Ports de Tortosa-Beseit

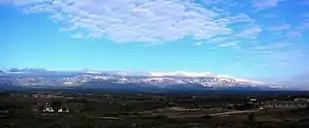
Els Ports under snow in the winter

Ports de Tortosa-Beseit, also known as Ports de Beseit, or simply as Els Ports or Lo Port by locals, is a limestone mountain massif located at the north-eastern end of the Sistema Ibérico, a complex system of mountain ranges and massifs in the centre of the Iberian Peninsula. Its highest point is Mont Caro, 1,441 m. Rivers such as the Matarranya and the Cenia have their source in these mountains.